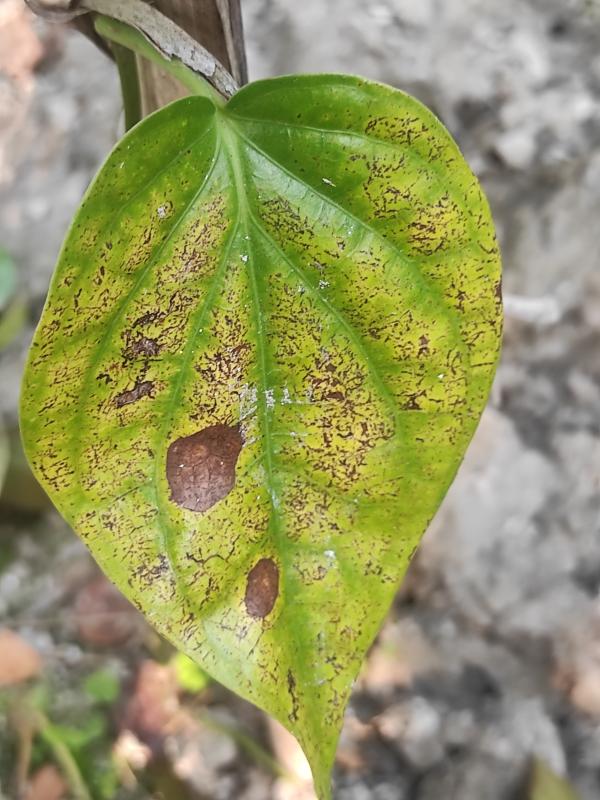
Label: Fungal_Brown_Spot_Disease